Pontiac Firebird

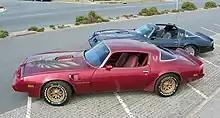
Two late '70s Trans Ams, in T-top and hardtop versions. No Firebird was ever offered from factory in the right-hand-drive configuration

The 1977 Firebird received a facelift that featured four rectangular headlamps. The shaker scoop was also revised for this year, with the early 1977-built T/As coming with off-center, lower-profile shaker scoops. The Formula hood was changed for the last time for the second generation with a much lower profile. The snowflake wheel became an option for all Firebirds and was standard with the Y82 appearance package, although it could be replaced with Rally II wheels as a credit option.